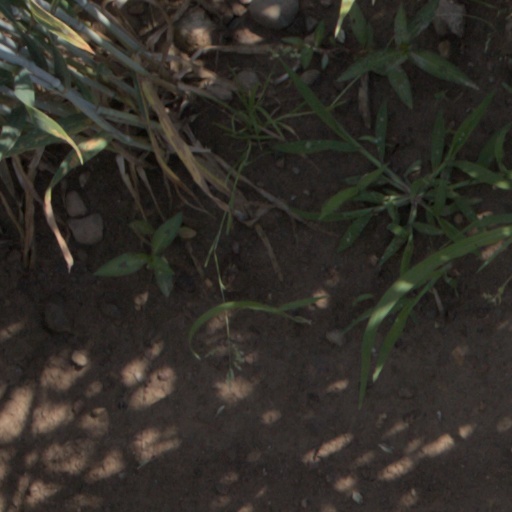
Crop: wheat